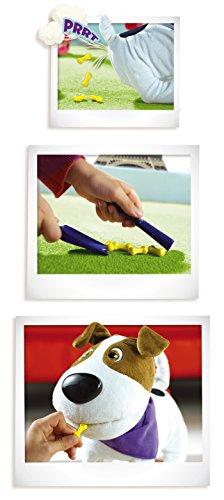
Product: Club Petz Popomax
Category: Toys & Games | Stuffed Animals & Plush Toys
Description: Like a real dog.
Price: $25.58
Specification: ProductDimensions:11.8x5.5x11inches|ItemWeight:1pounds|ShippingWeight:2.82pounds(Viewshippingratesandpolicies)|DomesticShipping:ItemcanbeshippedwithinU.S.|InternationalShipping:ThisitemcanbeshippedtoselectcountriesoutsideoftheU.S.LearnMore|ASIN:B00L36W2VU|Itemmodelnumber:93997|Manufacturerrecommendedage:36months-5years|Batteries:4AAbatteriesrequired.